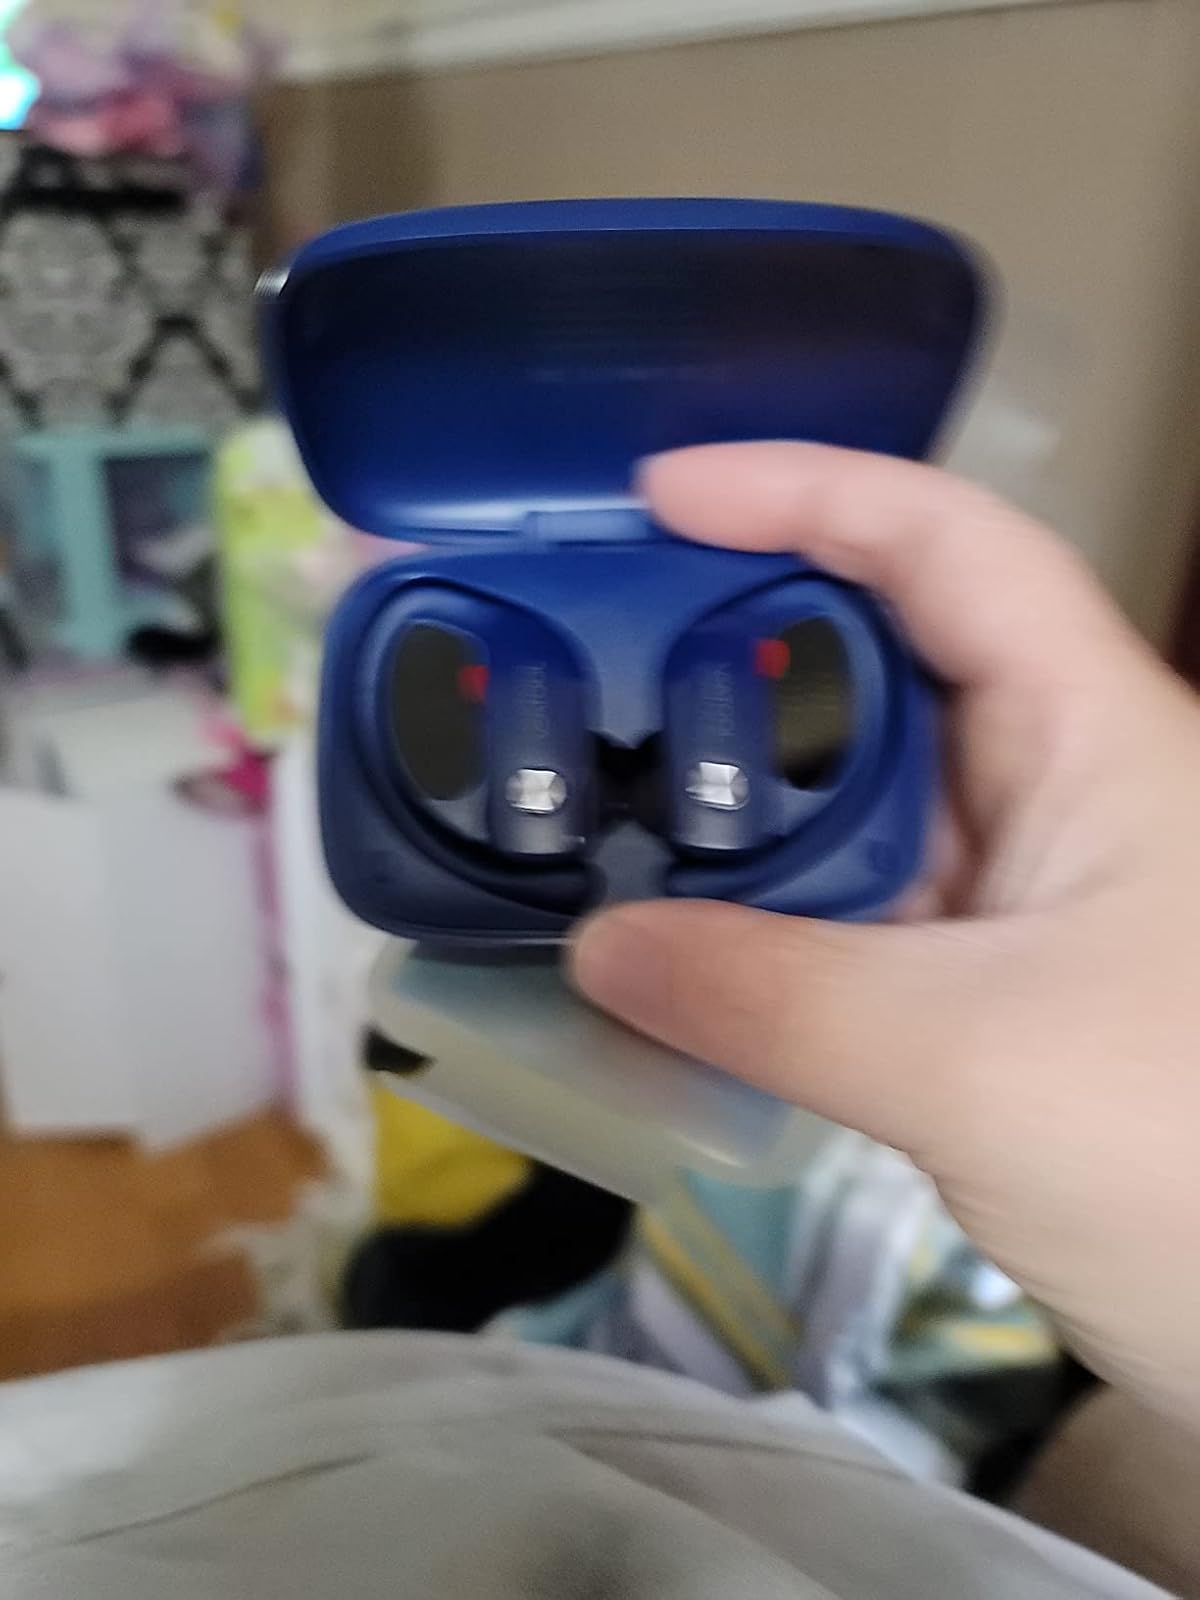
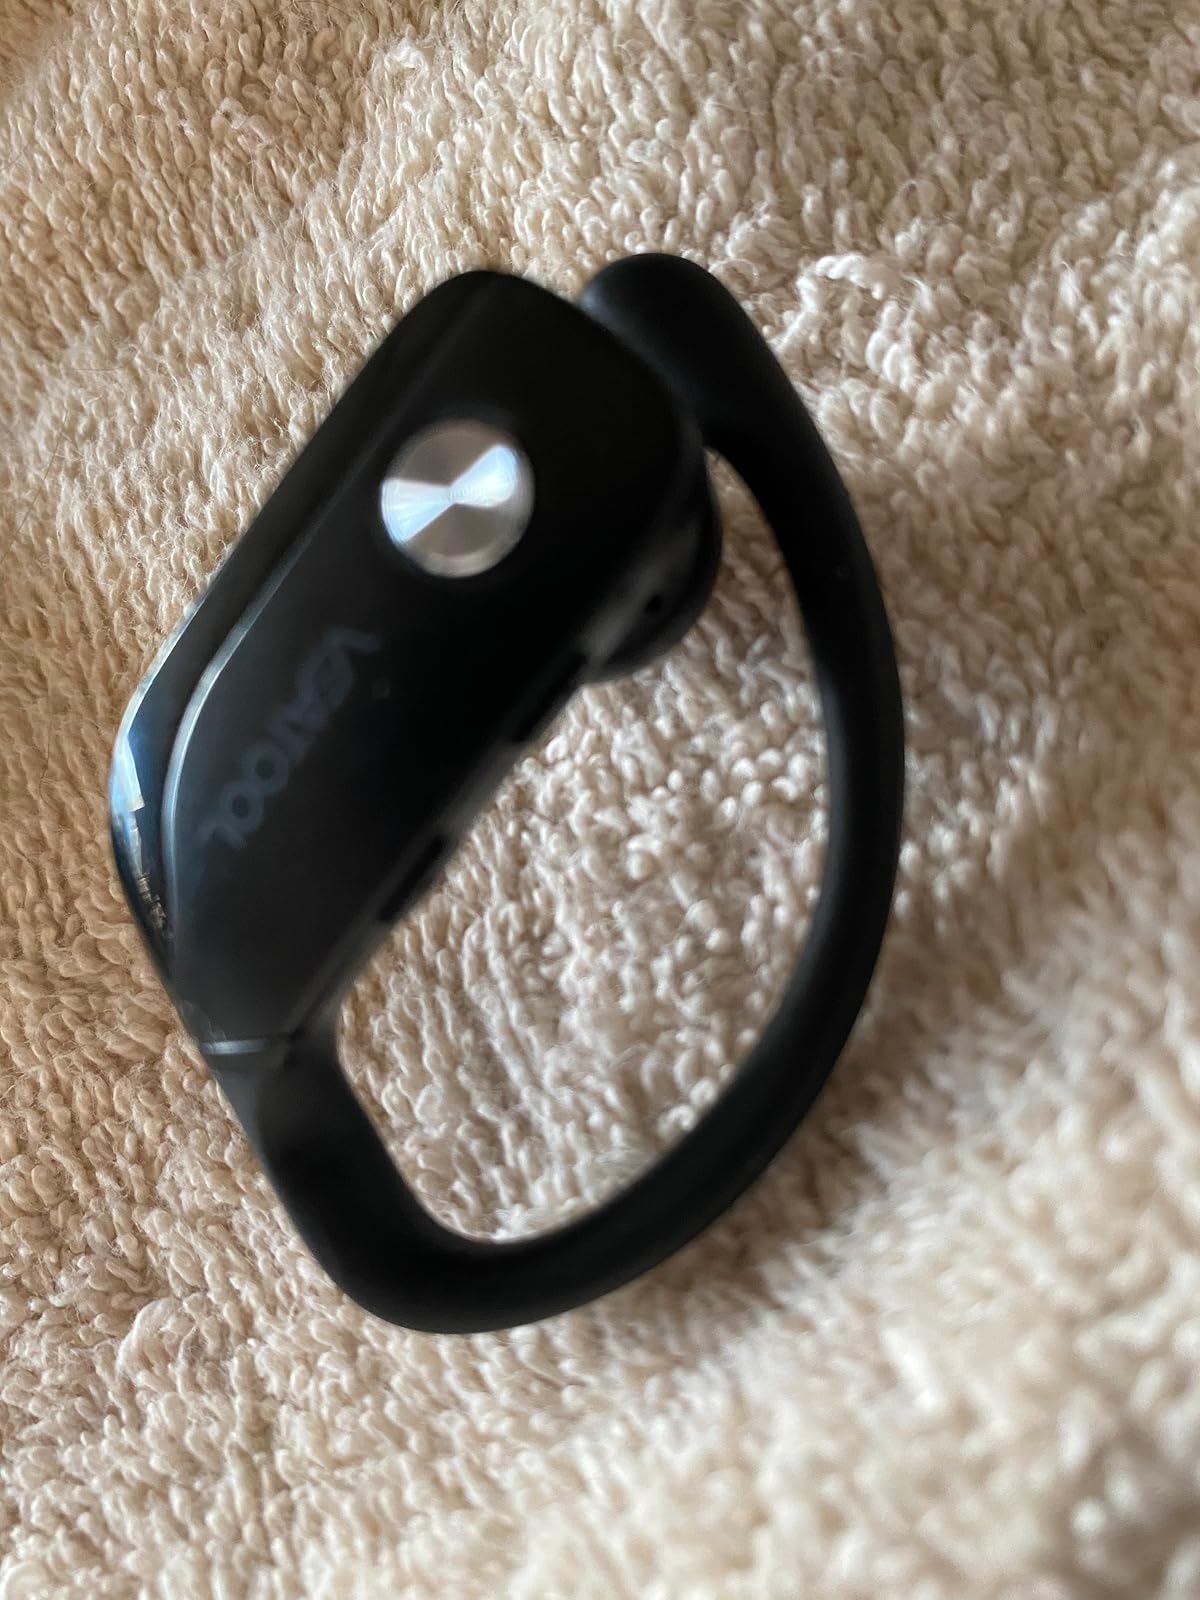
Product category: earbuds
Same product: no